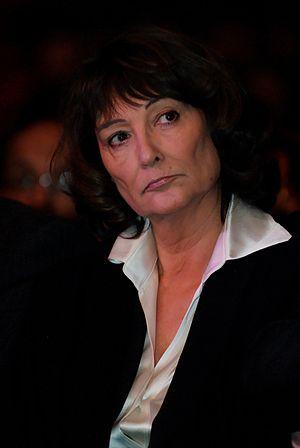
Sylviane Agacinski. Réunion publique du 27 février 2008 au Zénith de Paris, dans le cadre de la campagne de Bertrand Delanoë pour les élections municipales parisiennes de 2008.
Sylviane Agacinski est une philosophe française, née le 4 mai 1945 à Nades, dans l'Allier.
Le 7 décembre 2011 est déposée en France une proposition de loi visant à pénaliser les clients de la prostitution et à renforcer la protection des victimes de la traite des êtres humains et du proxénétisme. La pénalisation des clients — via l'instauration d'un « délit général de recours à la prostitution » — fait l'objet d'un débat passionné.